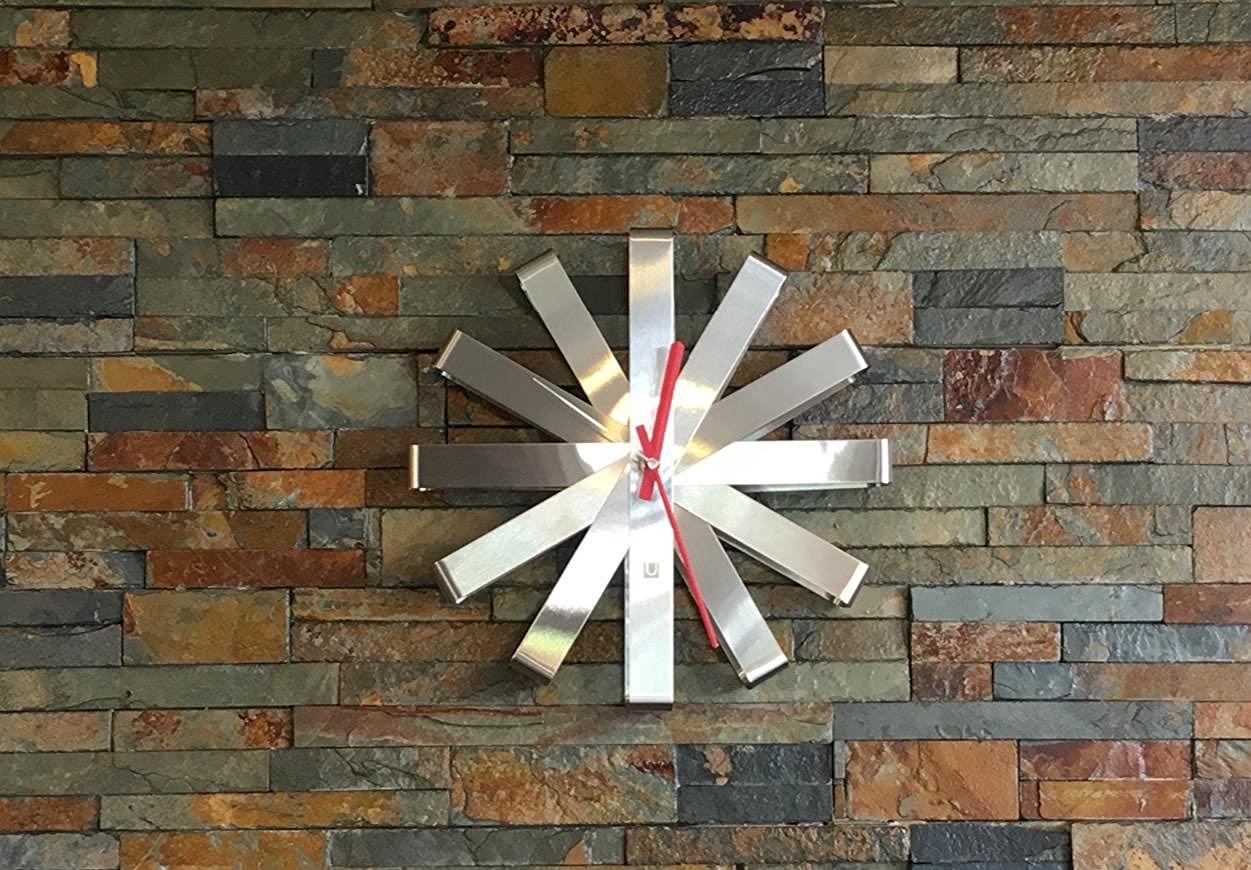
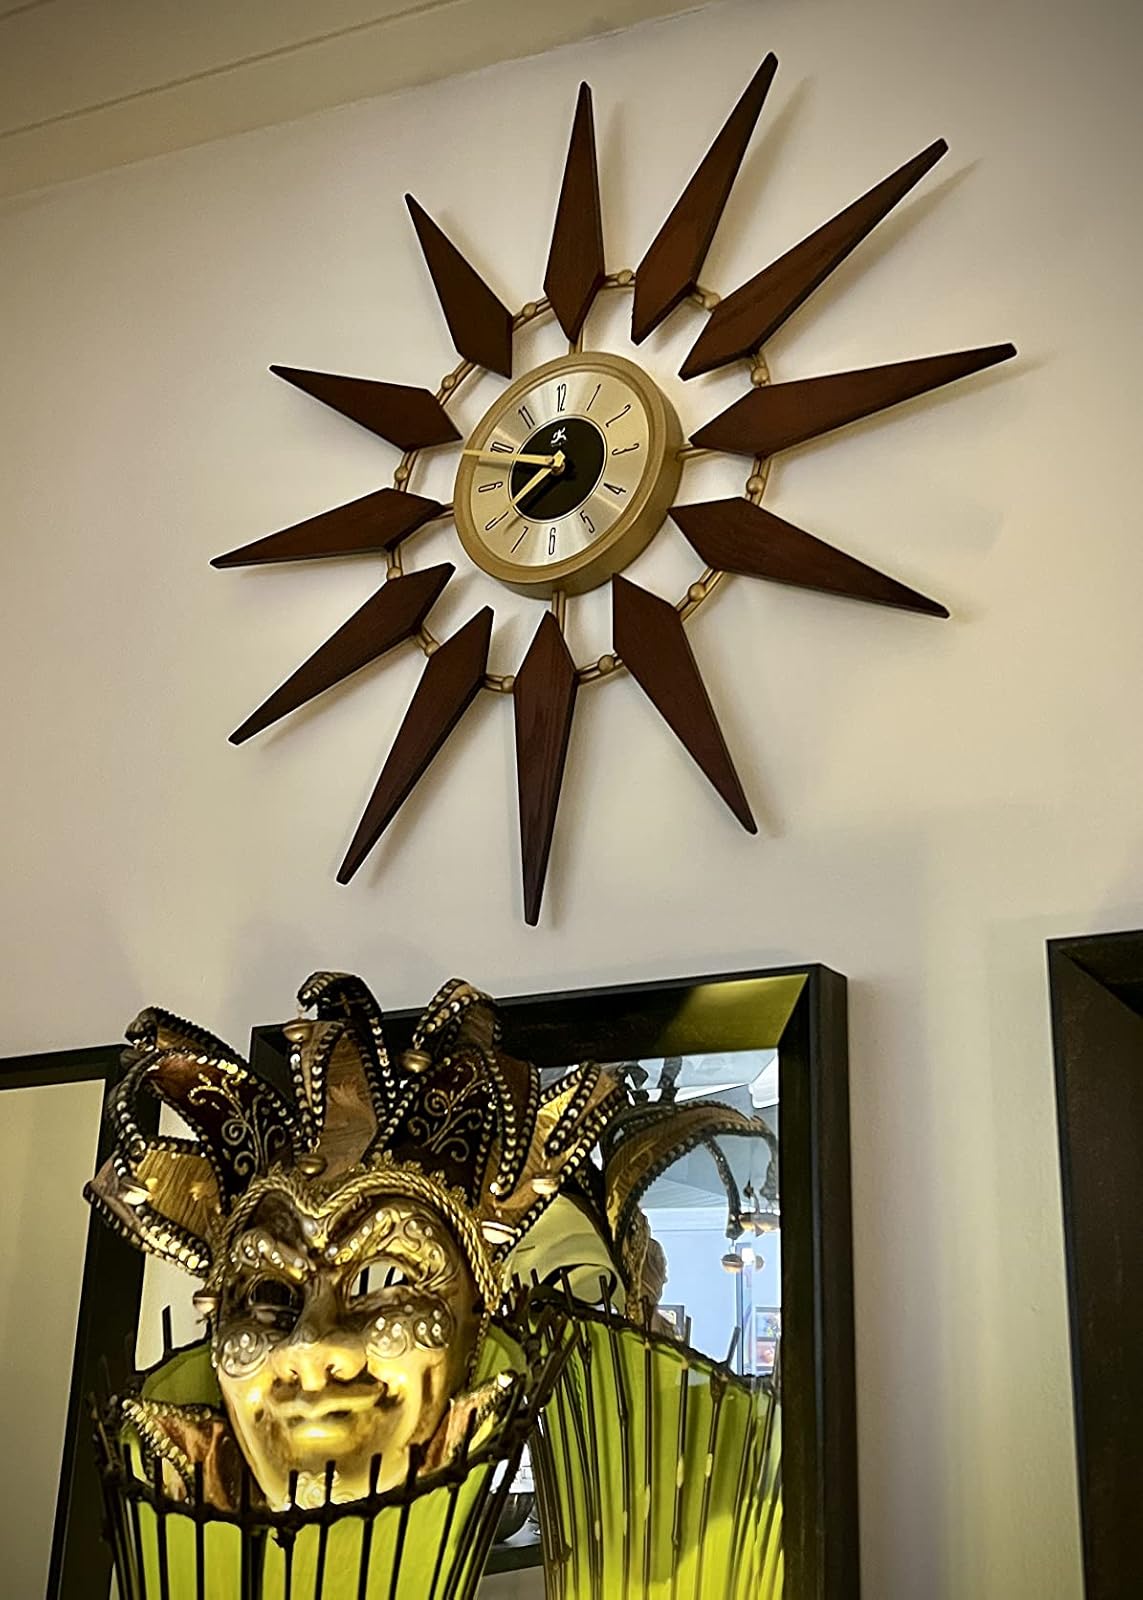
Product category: clock
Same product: no